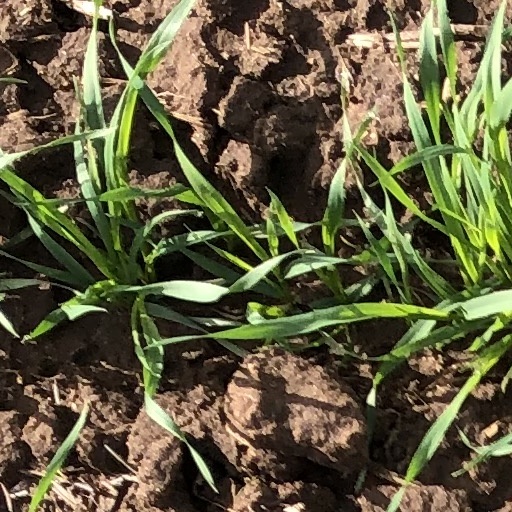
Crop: wheat